Somerset Coalfield

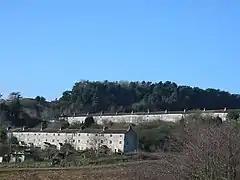
The Writhlington batch with miners' houses in the foreground

Mining around Farrington Gurney has been undertaken since the 17th century where, by 1780, the pits were known as Farrington Colliery.